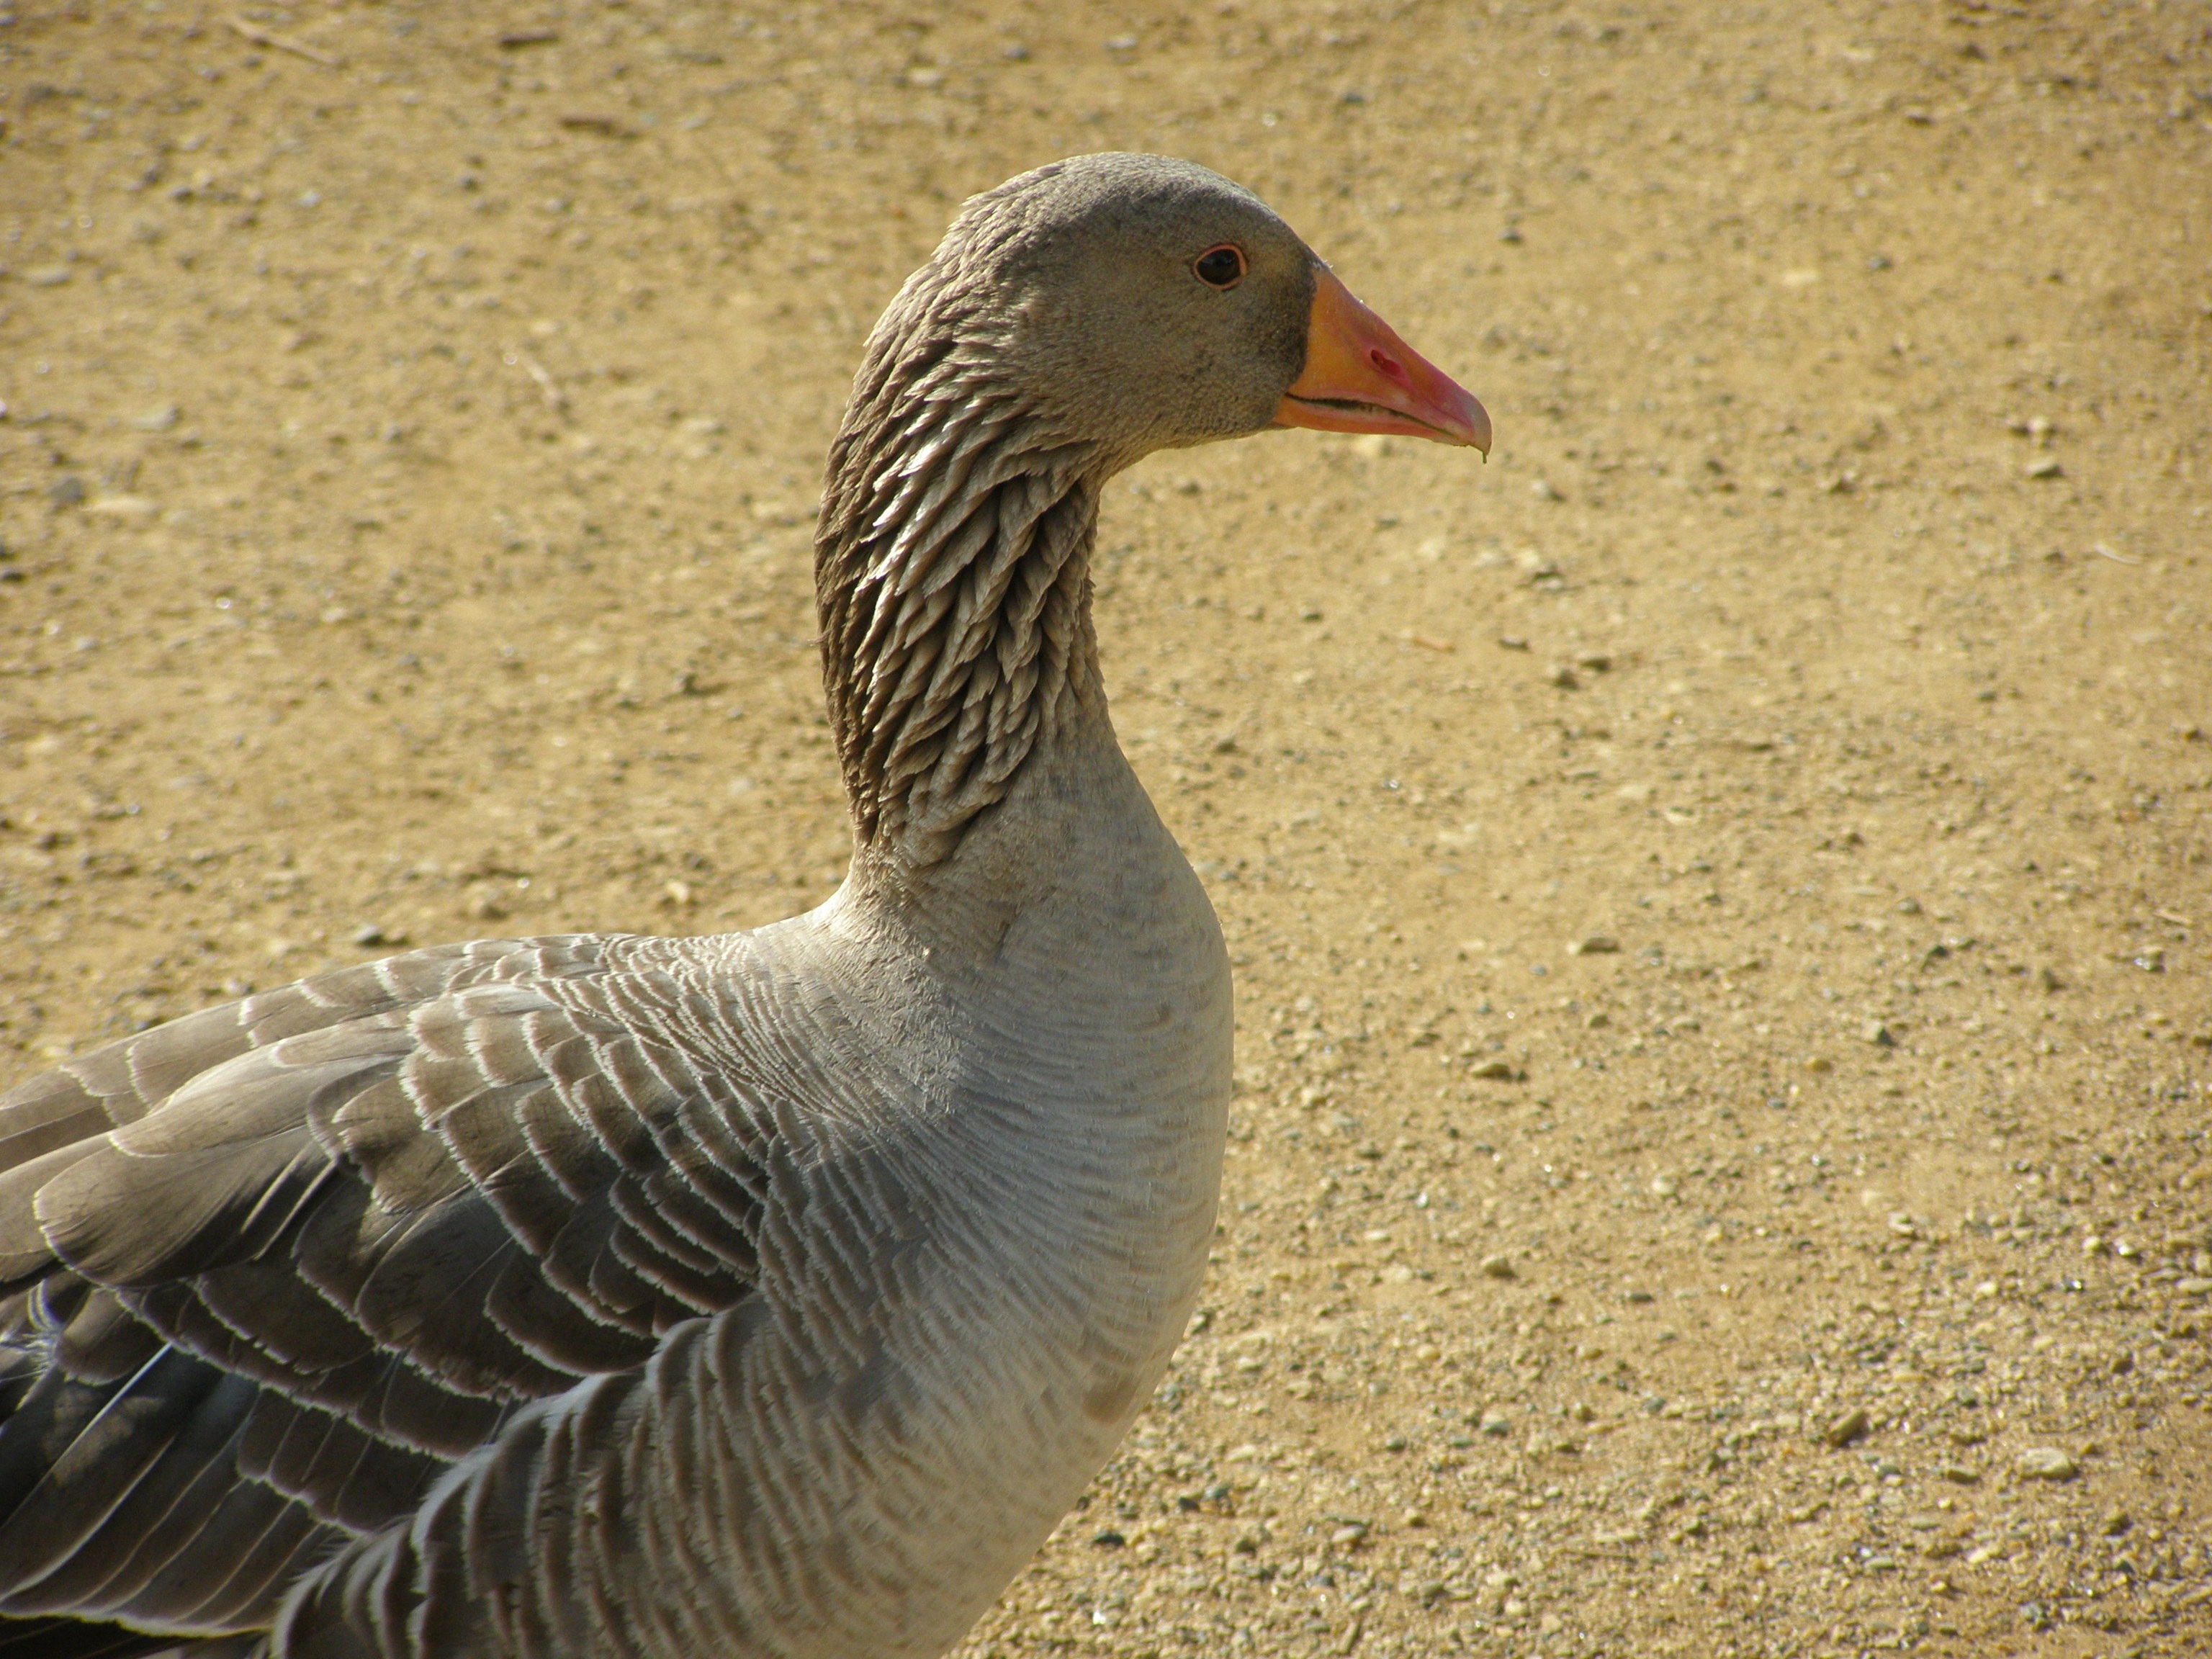
bird, wing, farm, wildlife, beak, agriculture, fowl, fauna, poultry, duck, goose, vertebrate, waterfowl, water bird, mallard, canard, ducks geese and swans